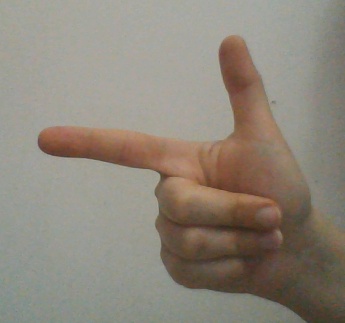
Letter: yaa